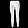
Label: Trouser